Buda Castle

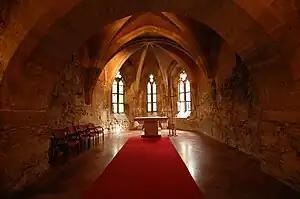
The lower chapel of the medieval castle

During the 1950s the palace was gutted and all the remaining interior, including the rooms and halls that were undamaged, were destroyed. Important exterior details, such as the main entrance, the Habsburg Steps, the dome, the Royal Stables, the guardhouse and the riding school were demolished, and the remaining façades were simplified. In Lions Court the ornate gates of "King's Stairs" and "Diplomat's Stairs" were demolished. The doorway of the castle church disappeared, as did the chapel. The detailed Neo-Baroque roofs were simplified and plain new windows were installed. The allegorical sculpture group of the tympanum was destroyed.